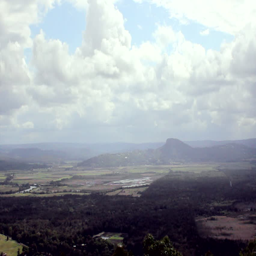
a panning shot of the countryside with views of fields and clouds